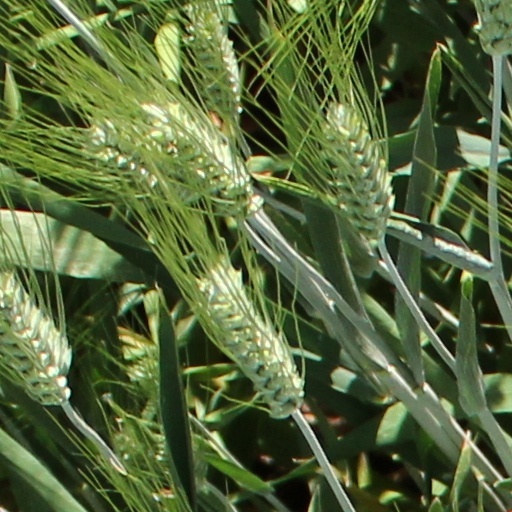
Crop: wheat